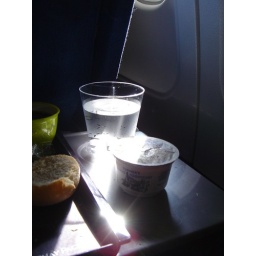
A glass of water like any other, except it's 11 km in the air.